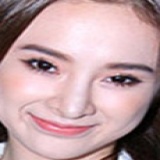
diễn viên Angela Phương Trinh